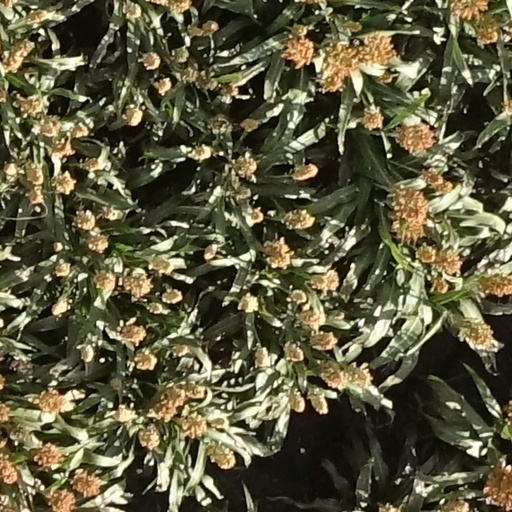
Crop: sorghum